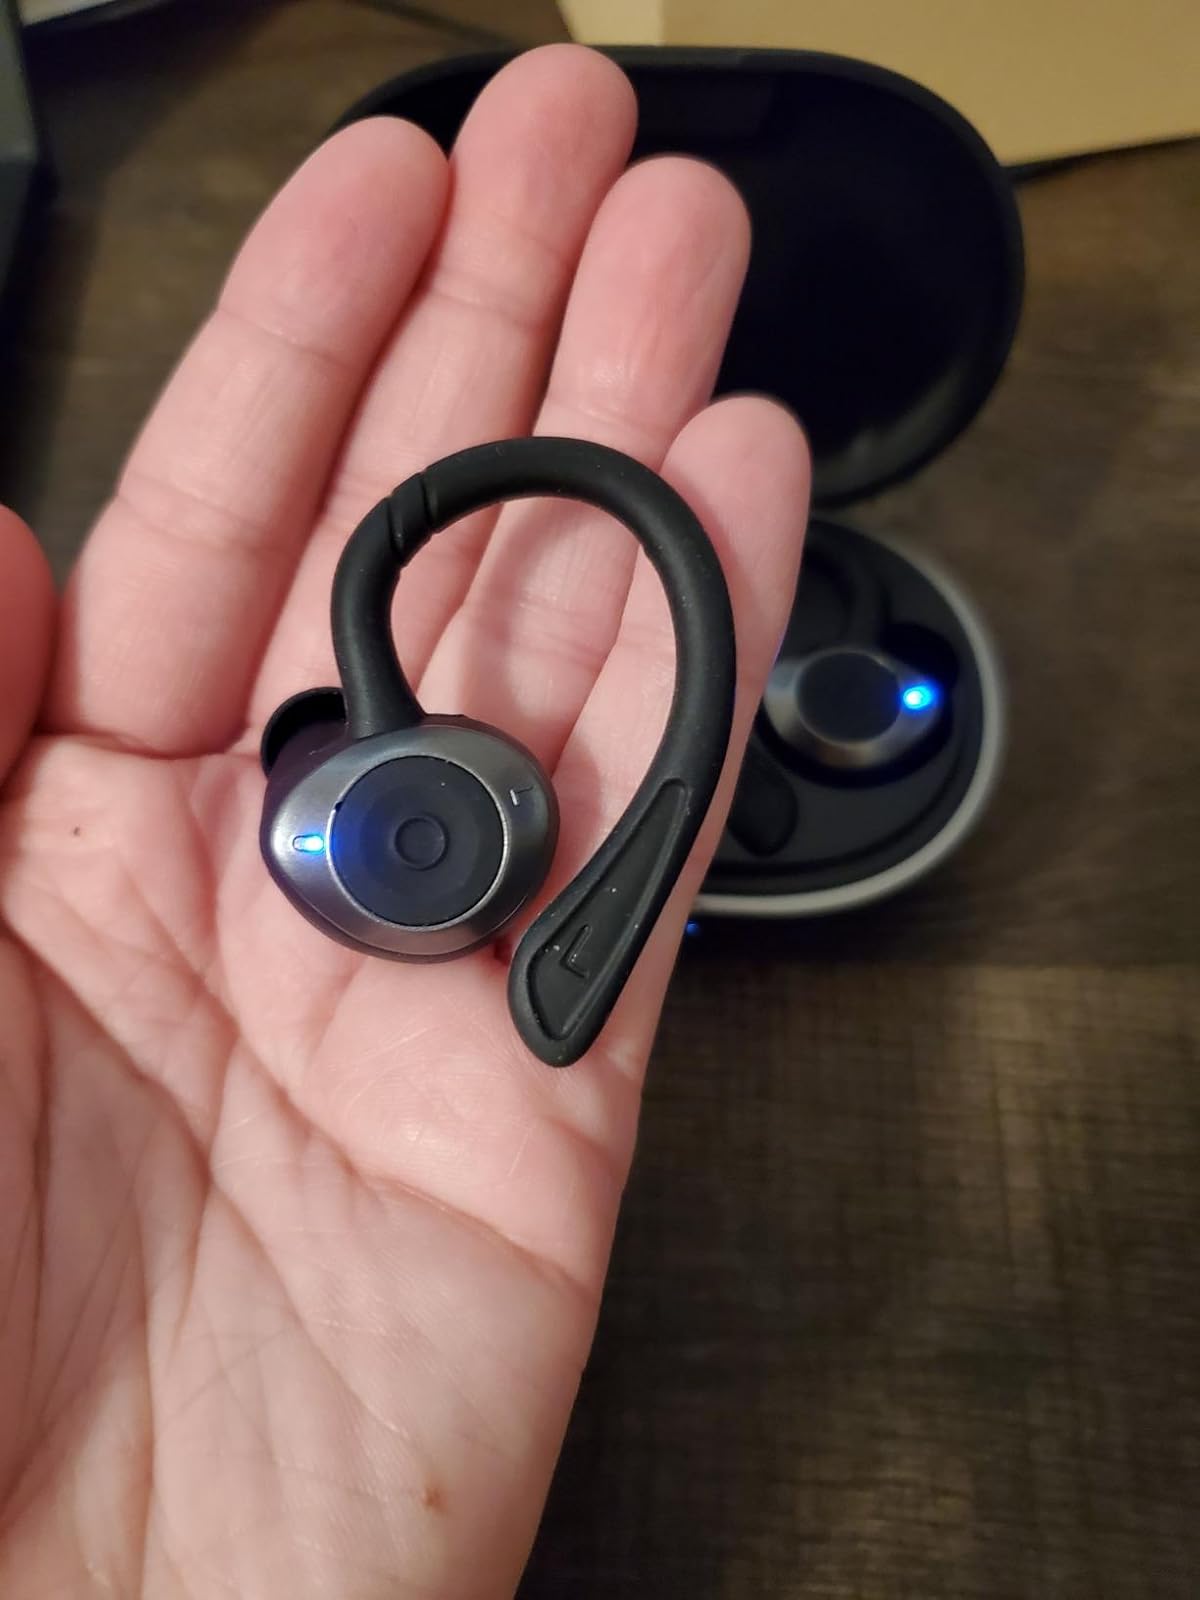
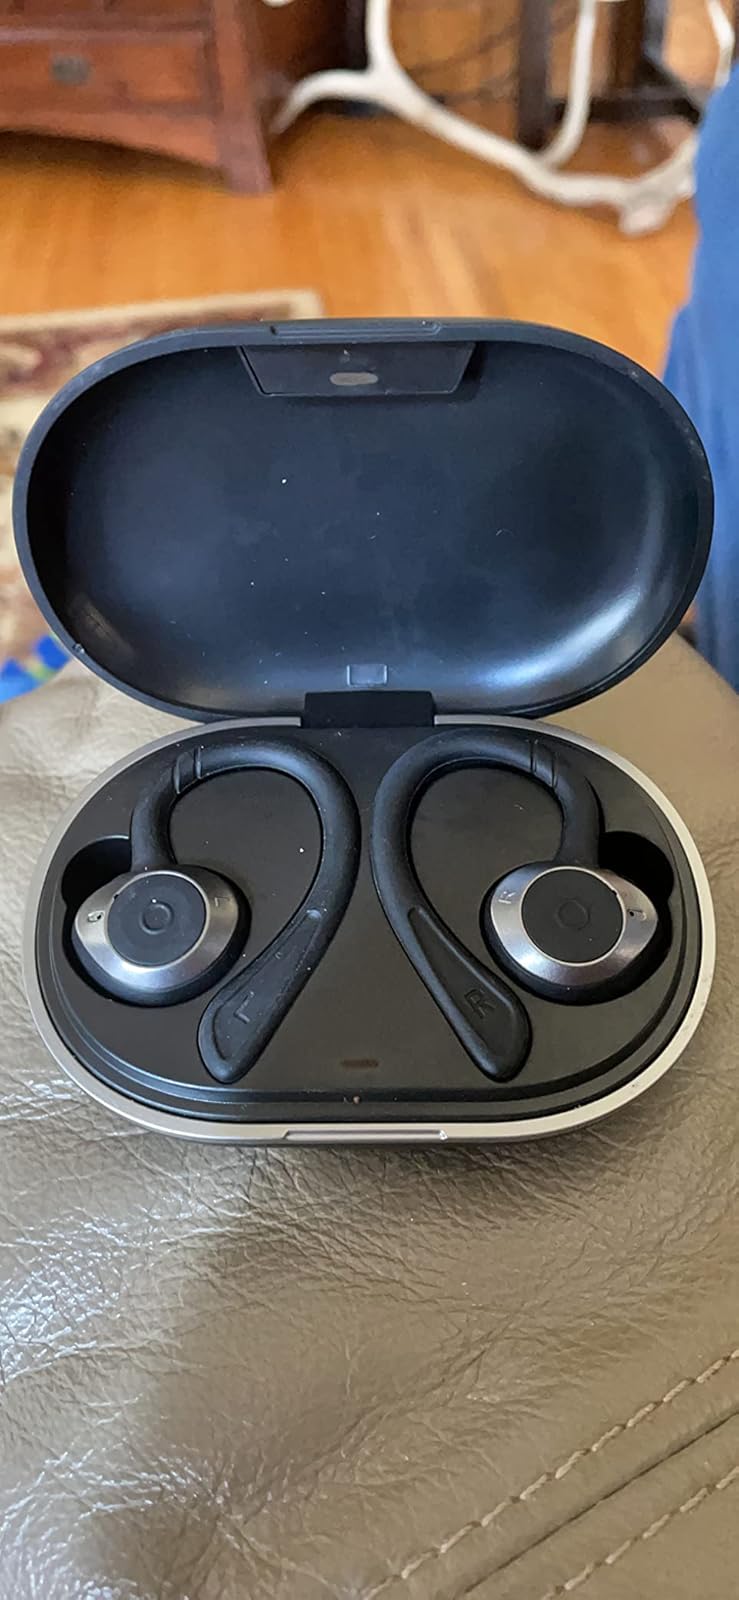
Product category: earbuds
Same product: yes